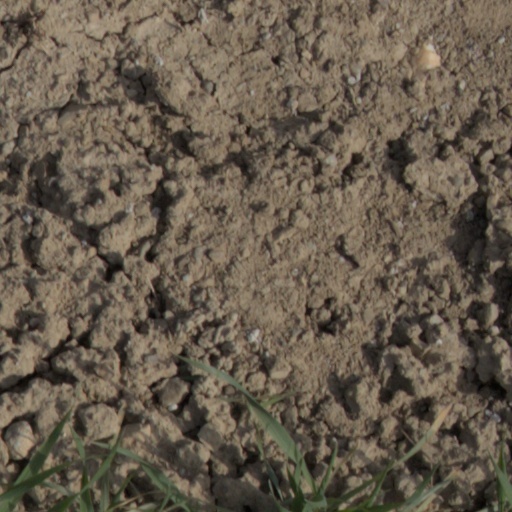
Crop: wheat